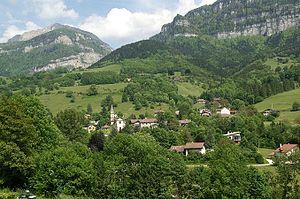
Pommiers-la-Placette est une ancienne commune française située dans le département de l'Isère, en région Auvergne-Rhône-Alpes. Elle fait aujourd'hui partie de la nouvelle commune La Sure en Chartreuse.